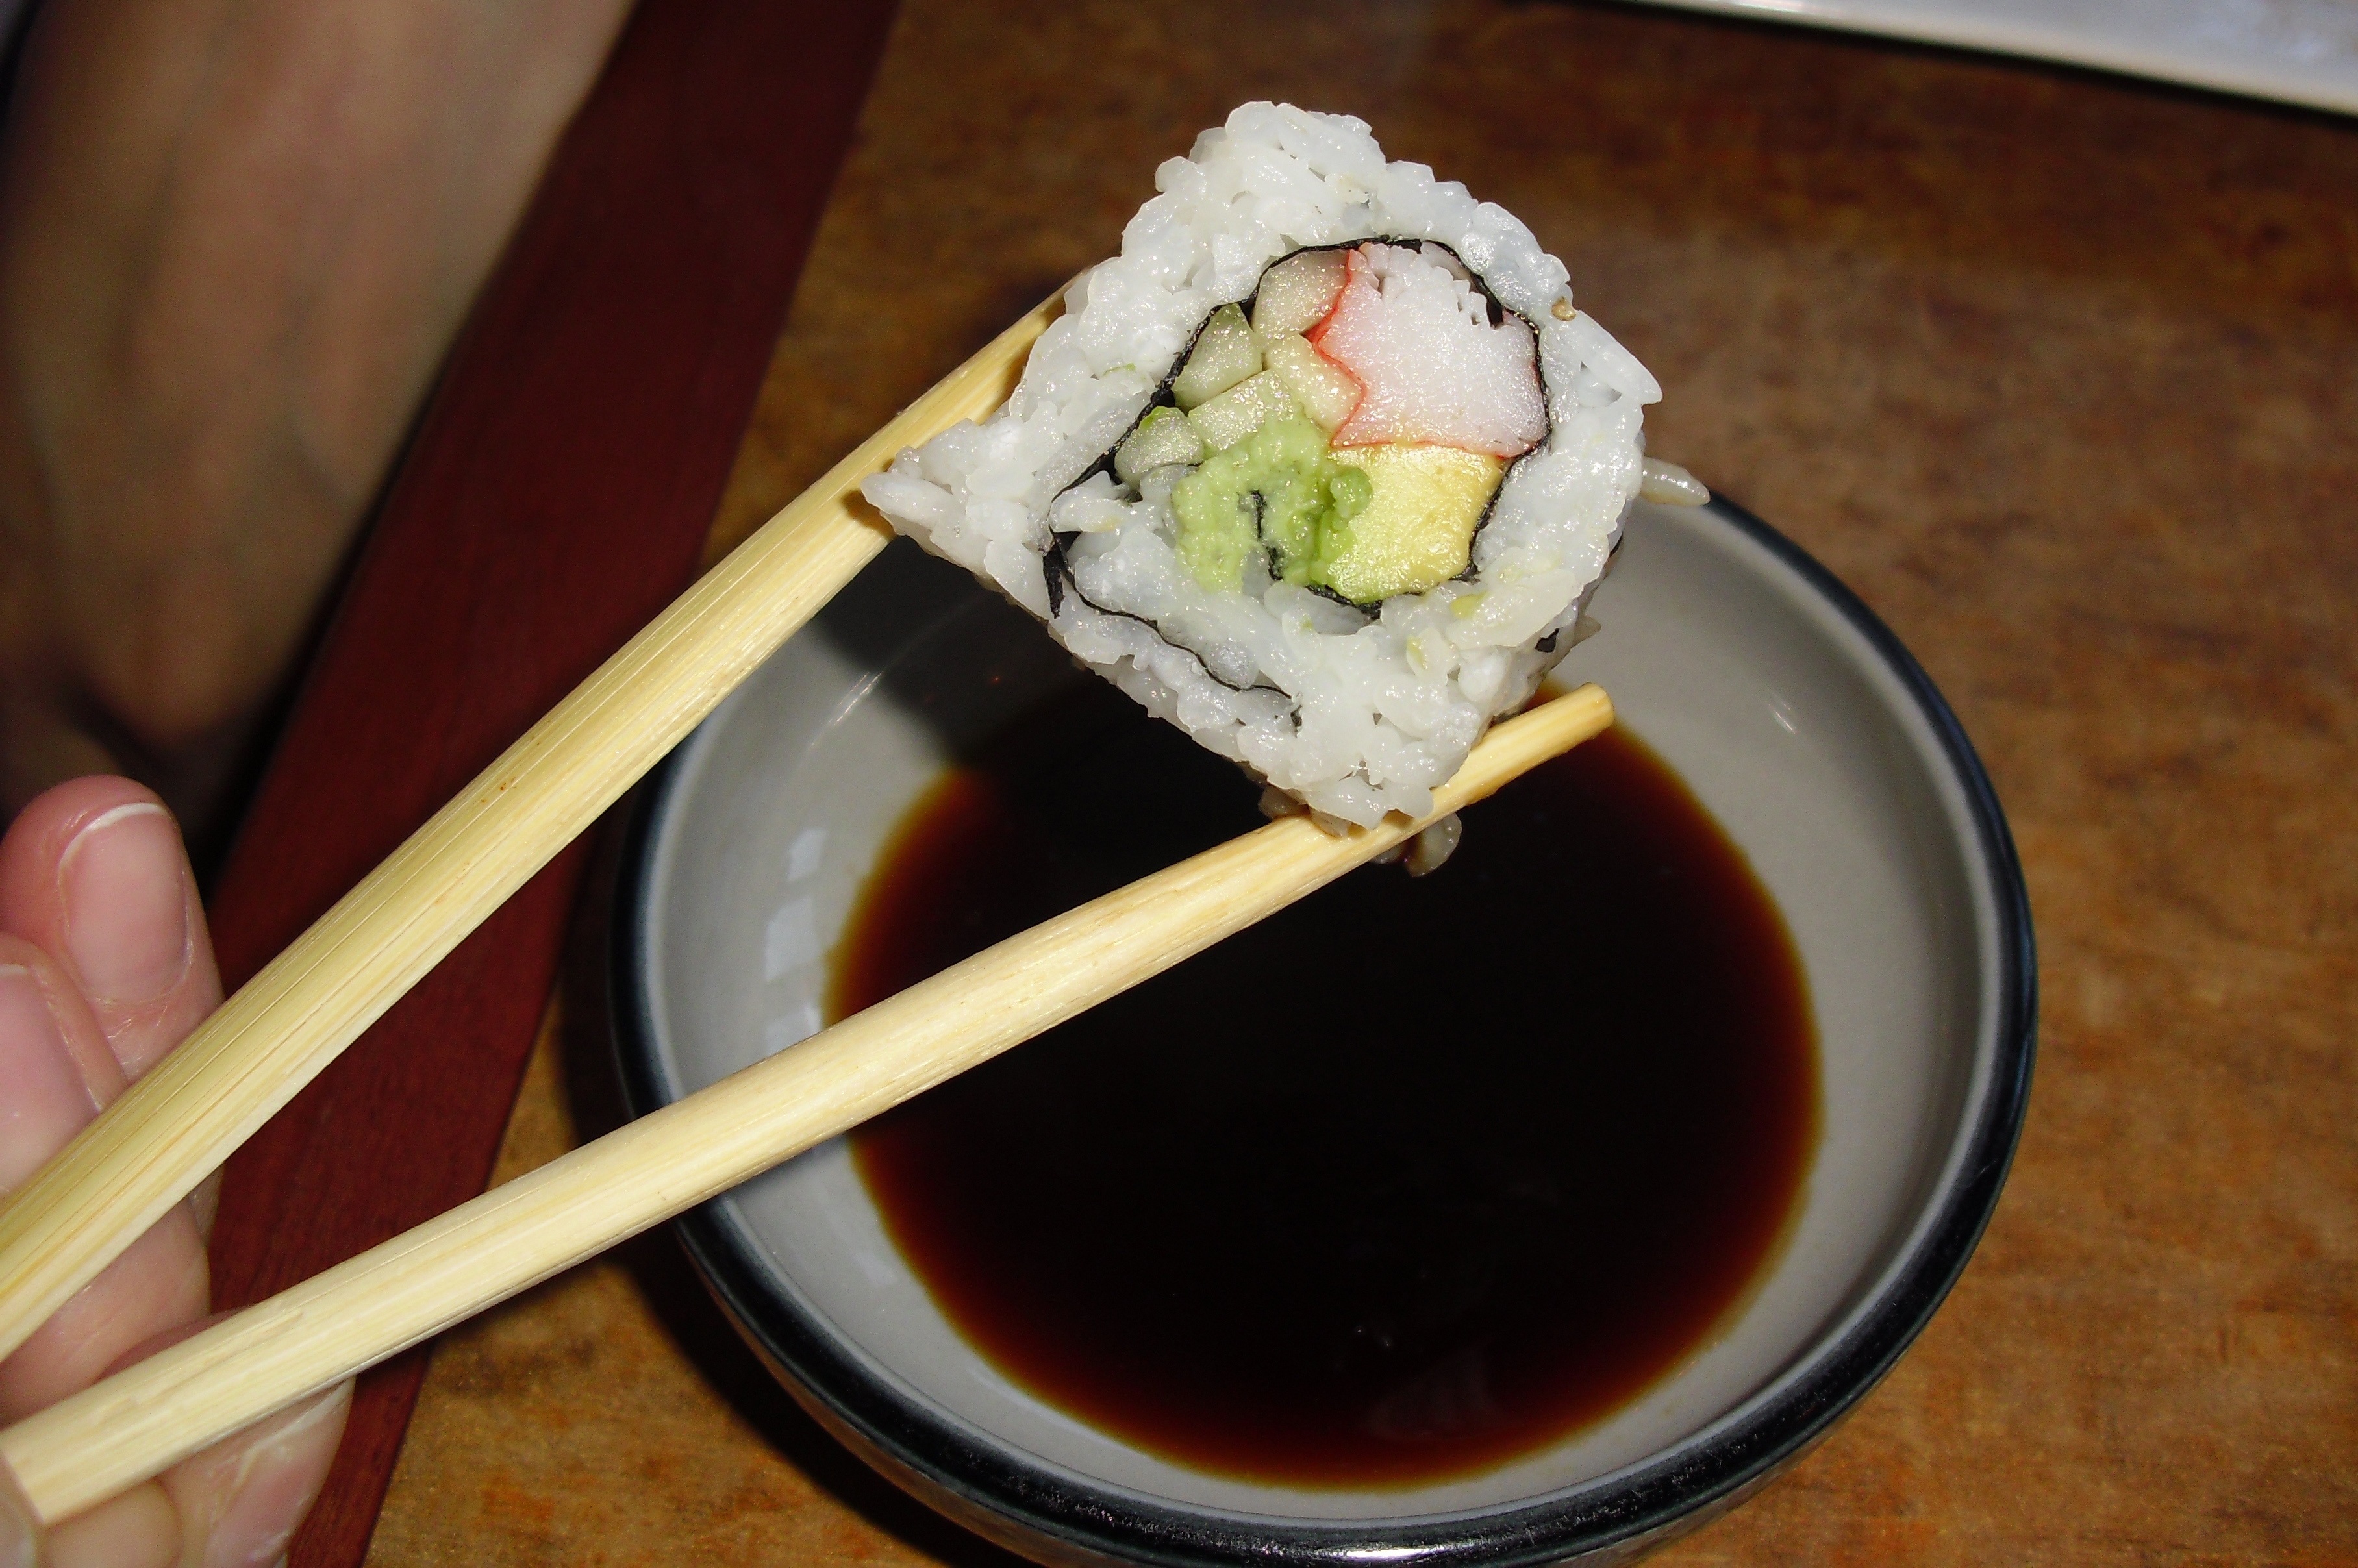
restaurant, asian, dish, meal, food, seafood, healthy, cuisine, sauce, rice, asian food, sushi, japanese, dinner, roll, culture, chopsticks, soy, chinese food, japanese cuisine